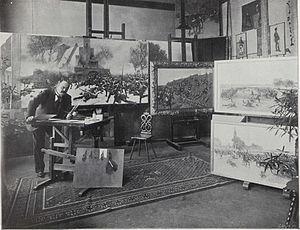
Carl Röchling est un peintre allemand. Il fit essentiellement des œuvres ayant pour sujet le genre et l'histoire militaires.